Decorative laminate

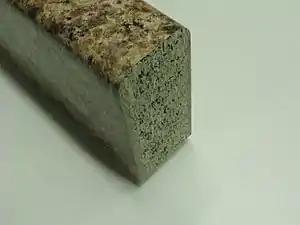
Piece of kitchen countertop covered with decorative laminate

Decorative high-pressure laminates are usually used for furniture tops especially on flat surfaces, including cabinets and tables. Decorative compact laminates are sometimes constructed as toilet cubicle systems, laboratory tables and kitchen tops. Some new usage models include wall panels with conceptual designs and custom prints.